Silver Palm Schoolhouse

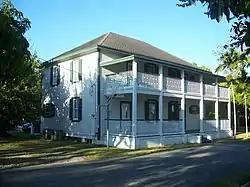

The Silver Palm Schoolhouse is an historic school in the Silver Palm Historic District within the unincorporated community of Redland, Florida, United States. It is located at Silver Palm Drive and Newton Road. On July 2, 1987, it was added to the U.S. National Register of Historic Places.